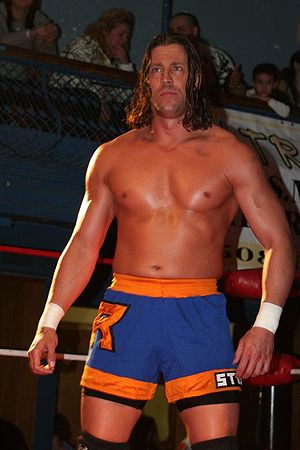
Stevie Richards
Michael Manna er en semi-pensionerede amerikansk fribryder, der i øjeblikket kæmper for WWE i ECW som Stevie Richards. Han er en multi-tid WWE Hardcore champion.